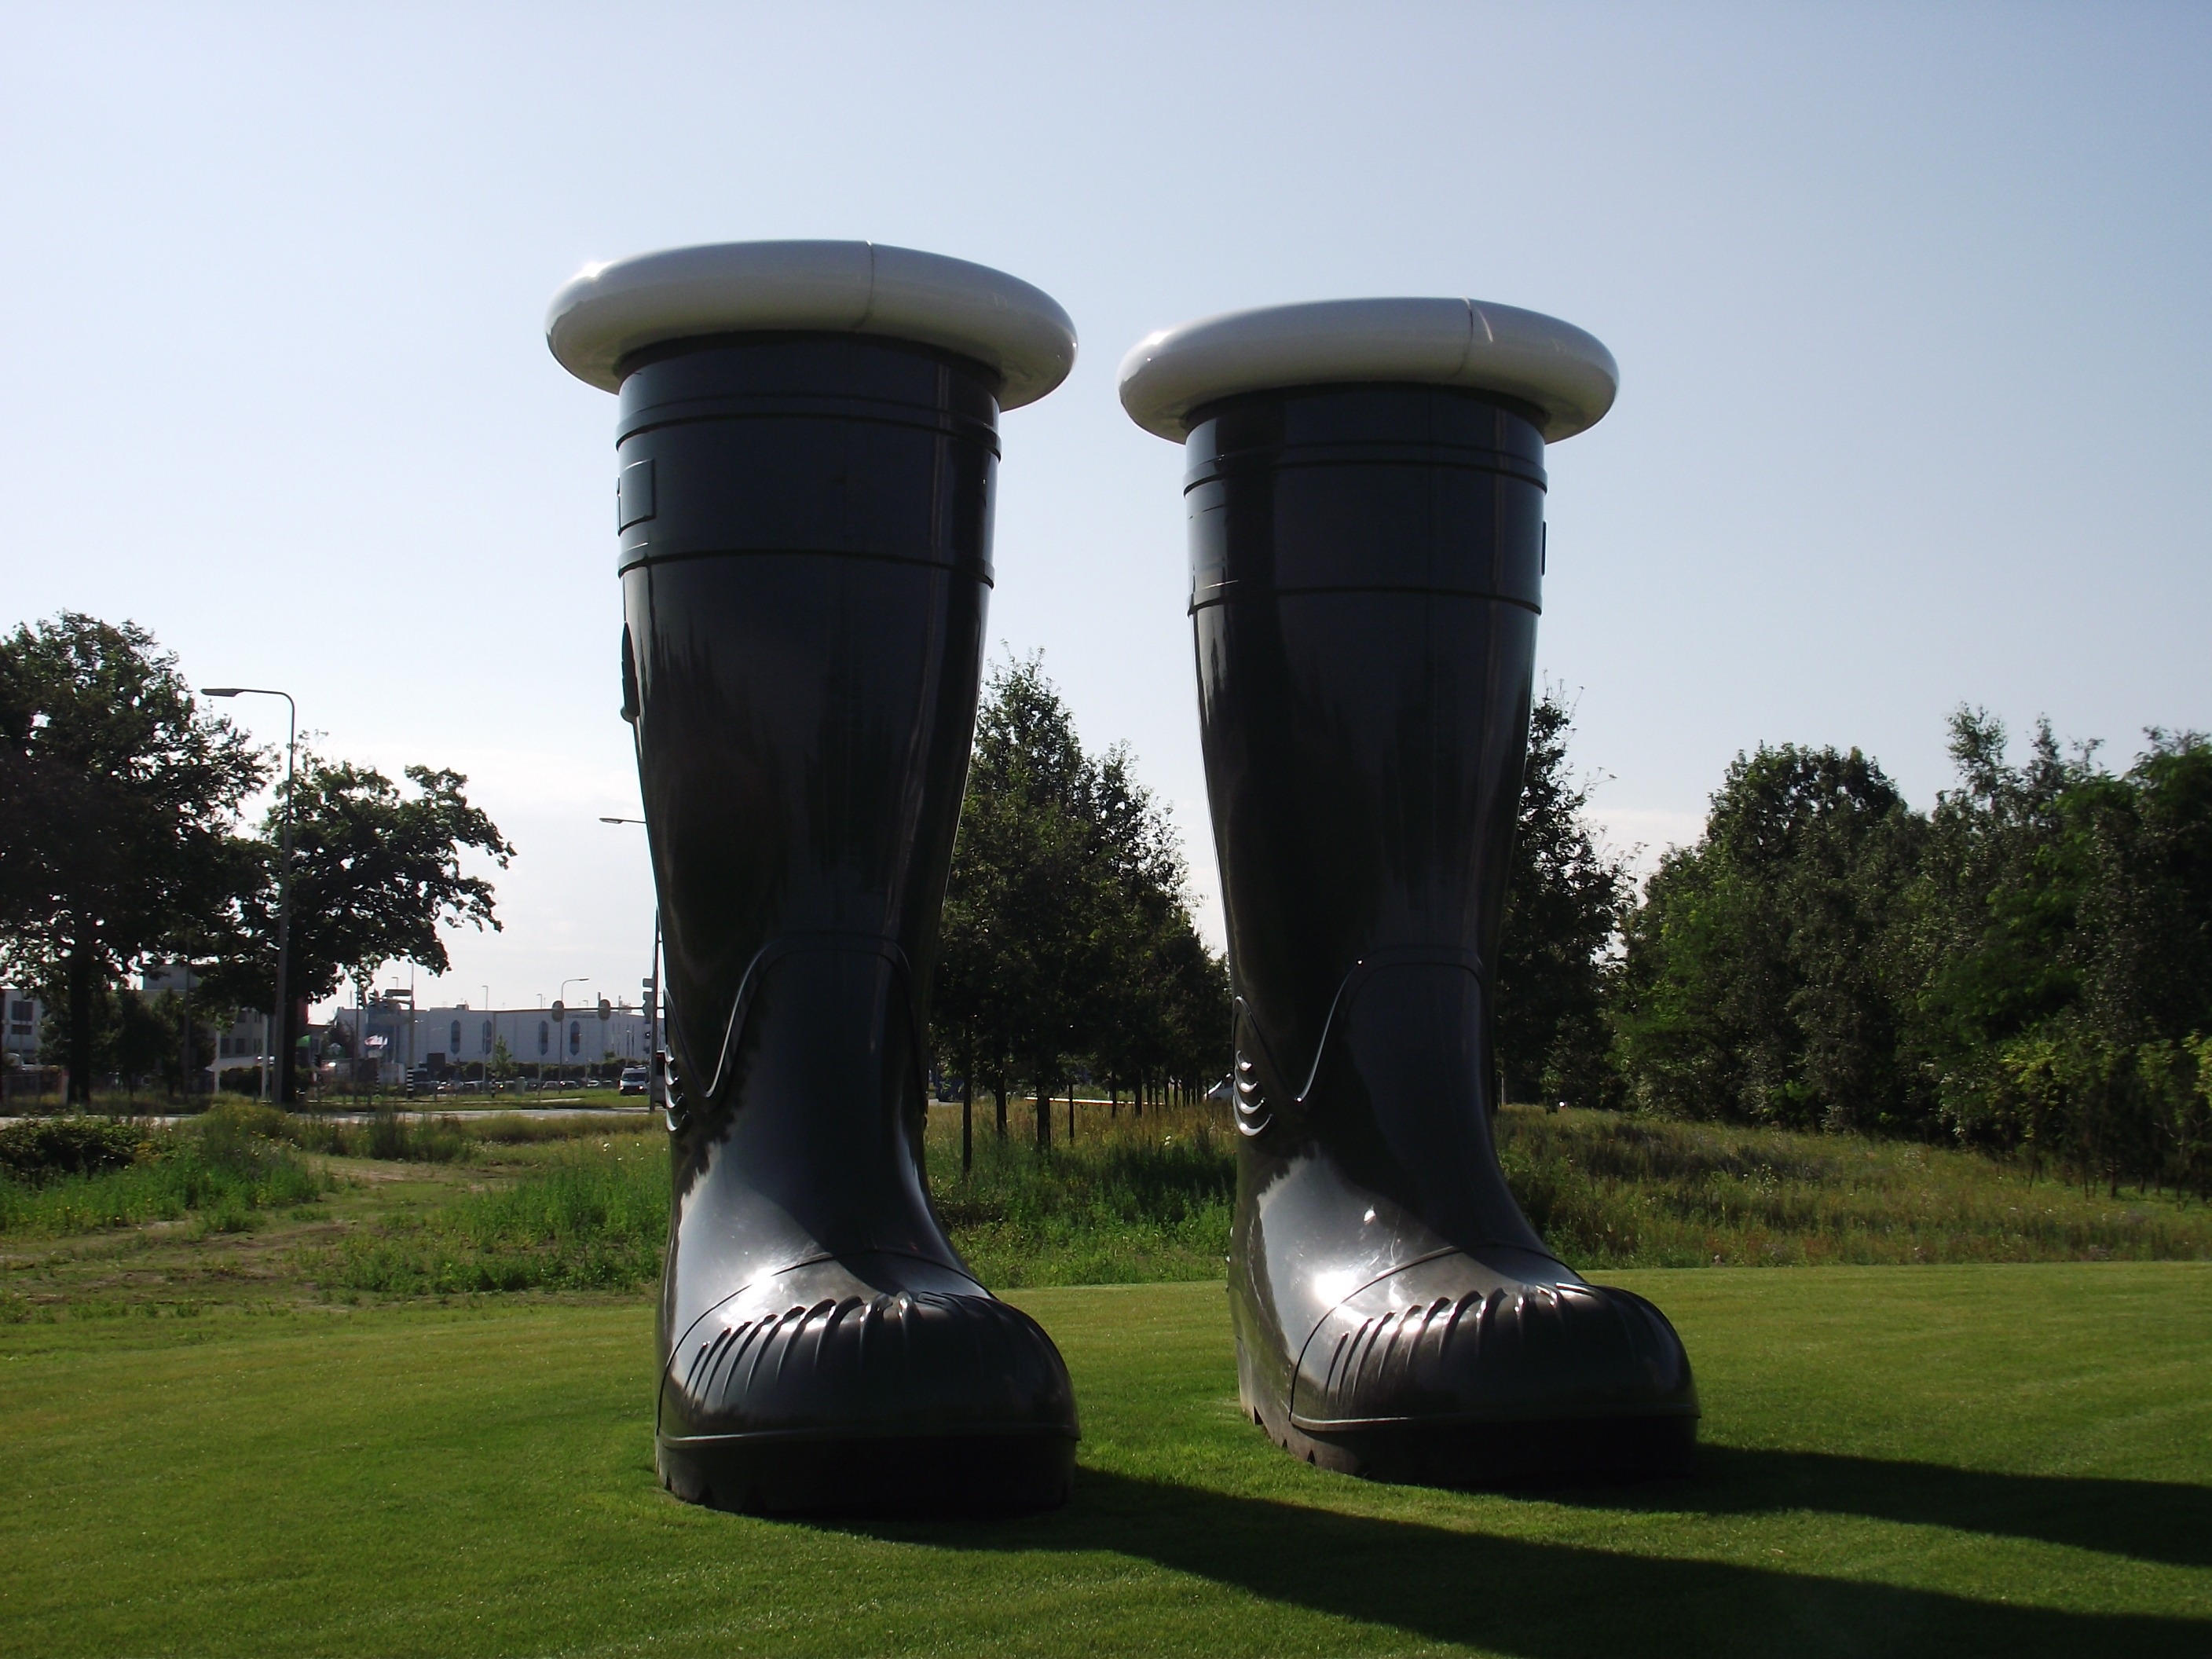
nature, structure, green, column, pictures, sculpture, art, boots, modern art, sport venue